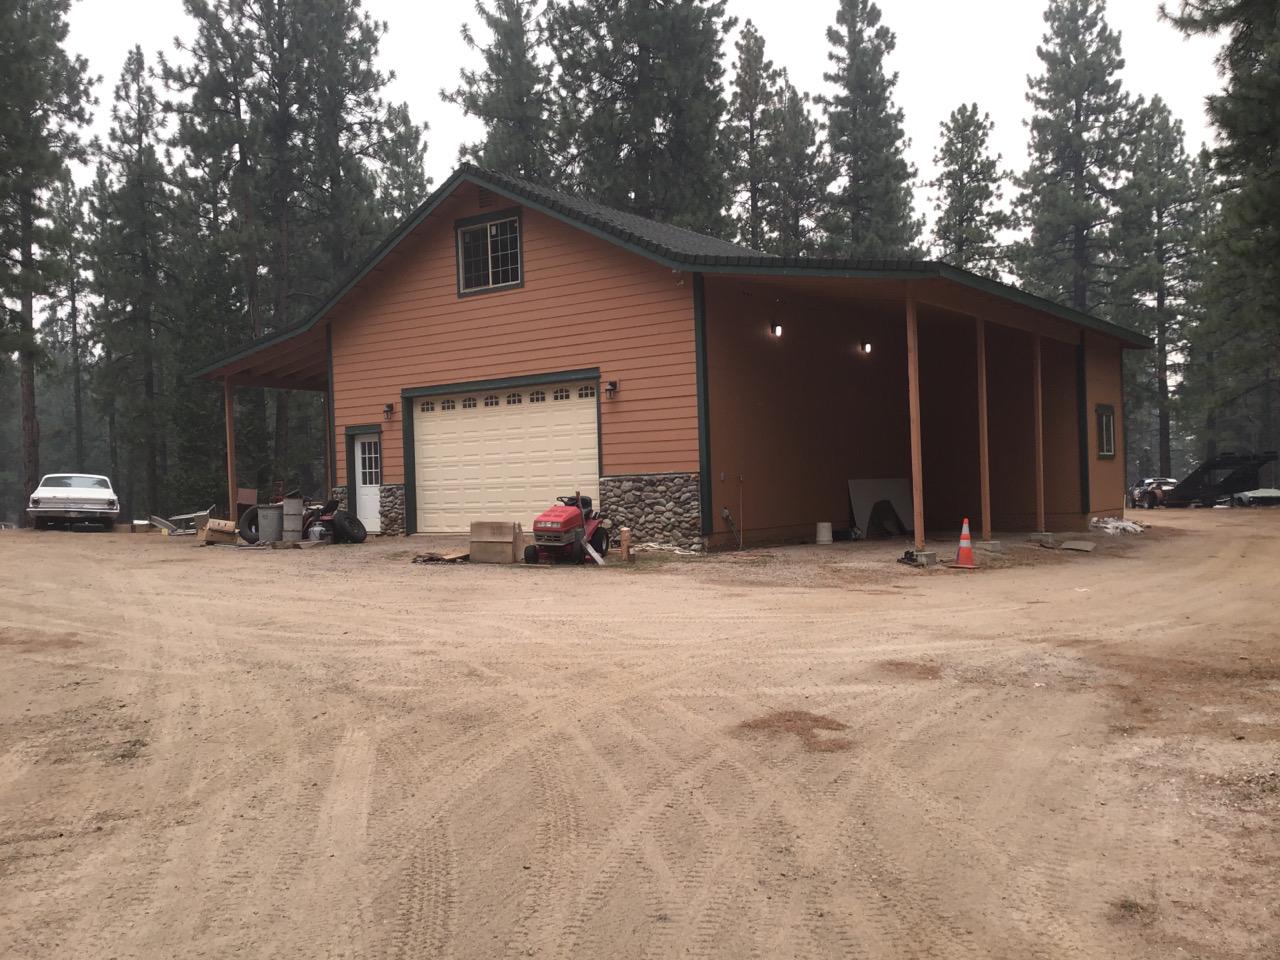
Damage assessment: no_damage